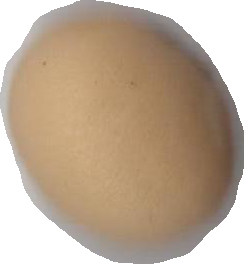
Variety: Anjasmoro